Tennis (1981 video game)

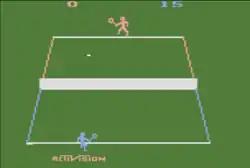
Gameplay screenshot

"Tennis" offers singles matches for one or two players; one player is colored pink, the other blue. The game has two user-selectable speed levels. When serving and returning shots, the tennis players automatically swing forehand or backhand depending on the situation, and all shots automatically clear the net and land in bounds.